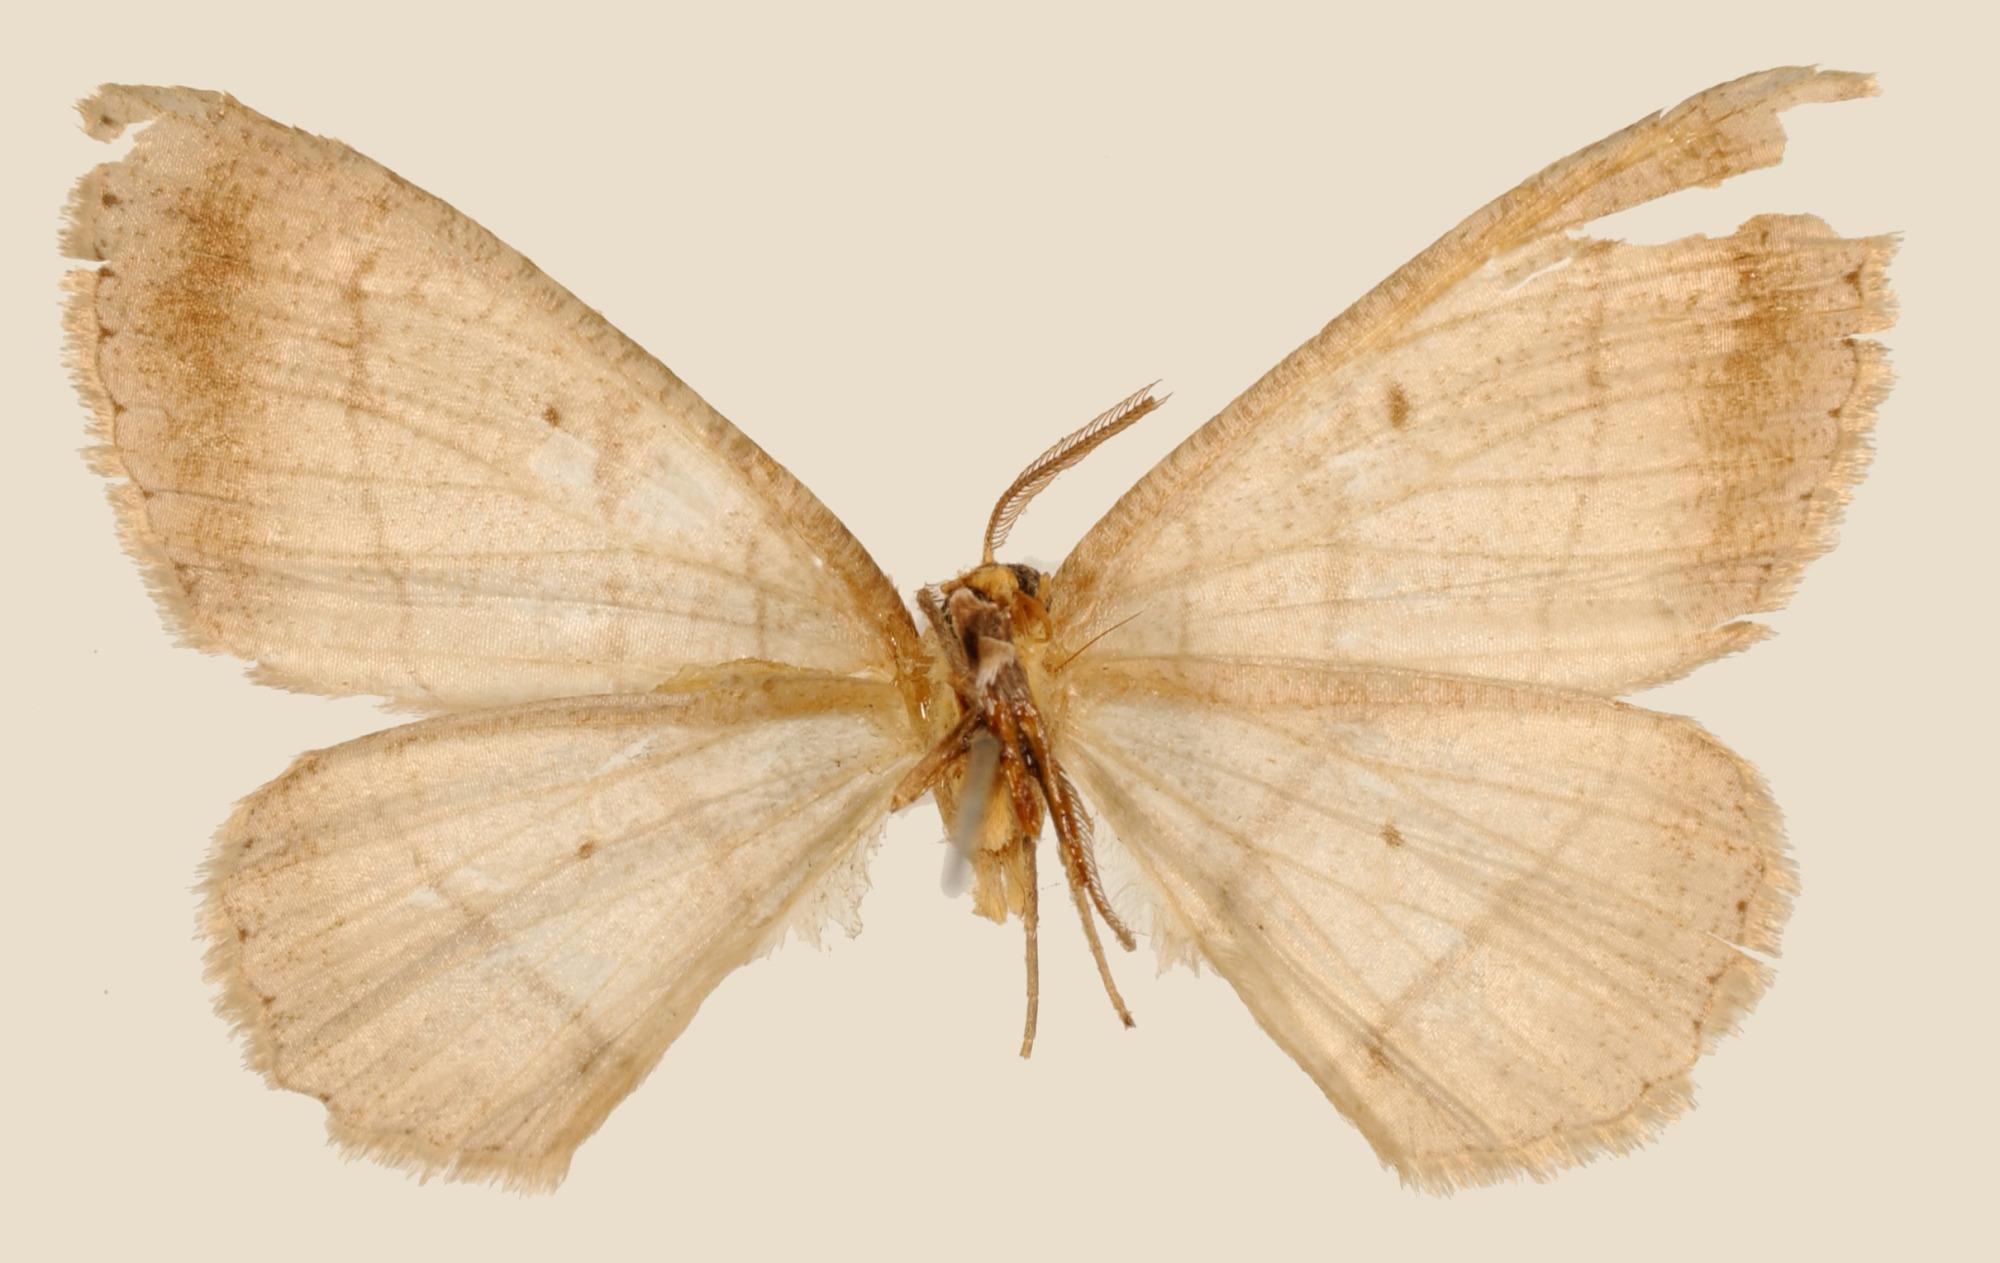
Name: Ellopia ordinata
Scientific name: Ellopia ordinata Dognin, 1903
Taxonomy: Animalia, Arthropoda, Insecta, Lepidoptera, Geometridae, Ennominae
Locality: Peru